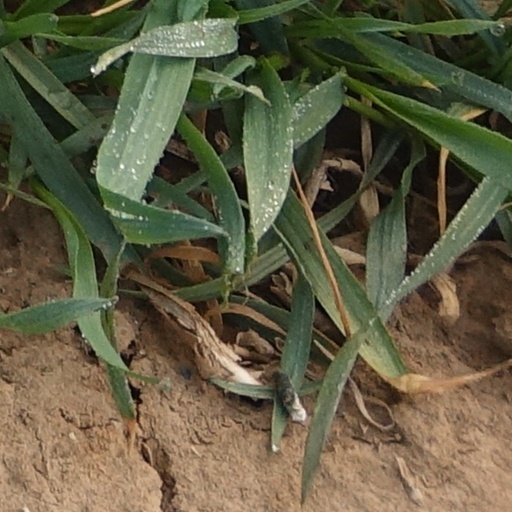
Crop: wheat